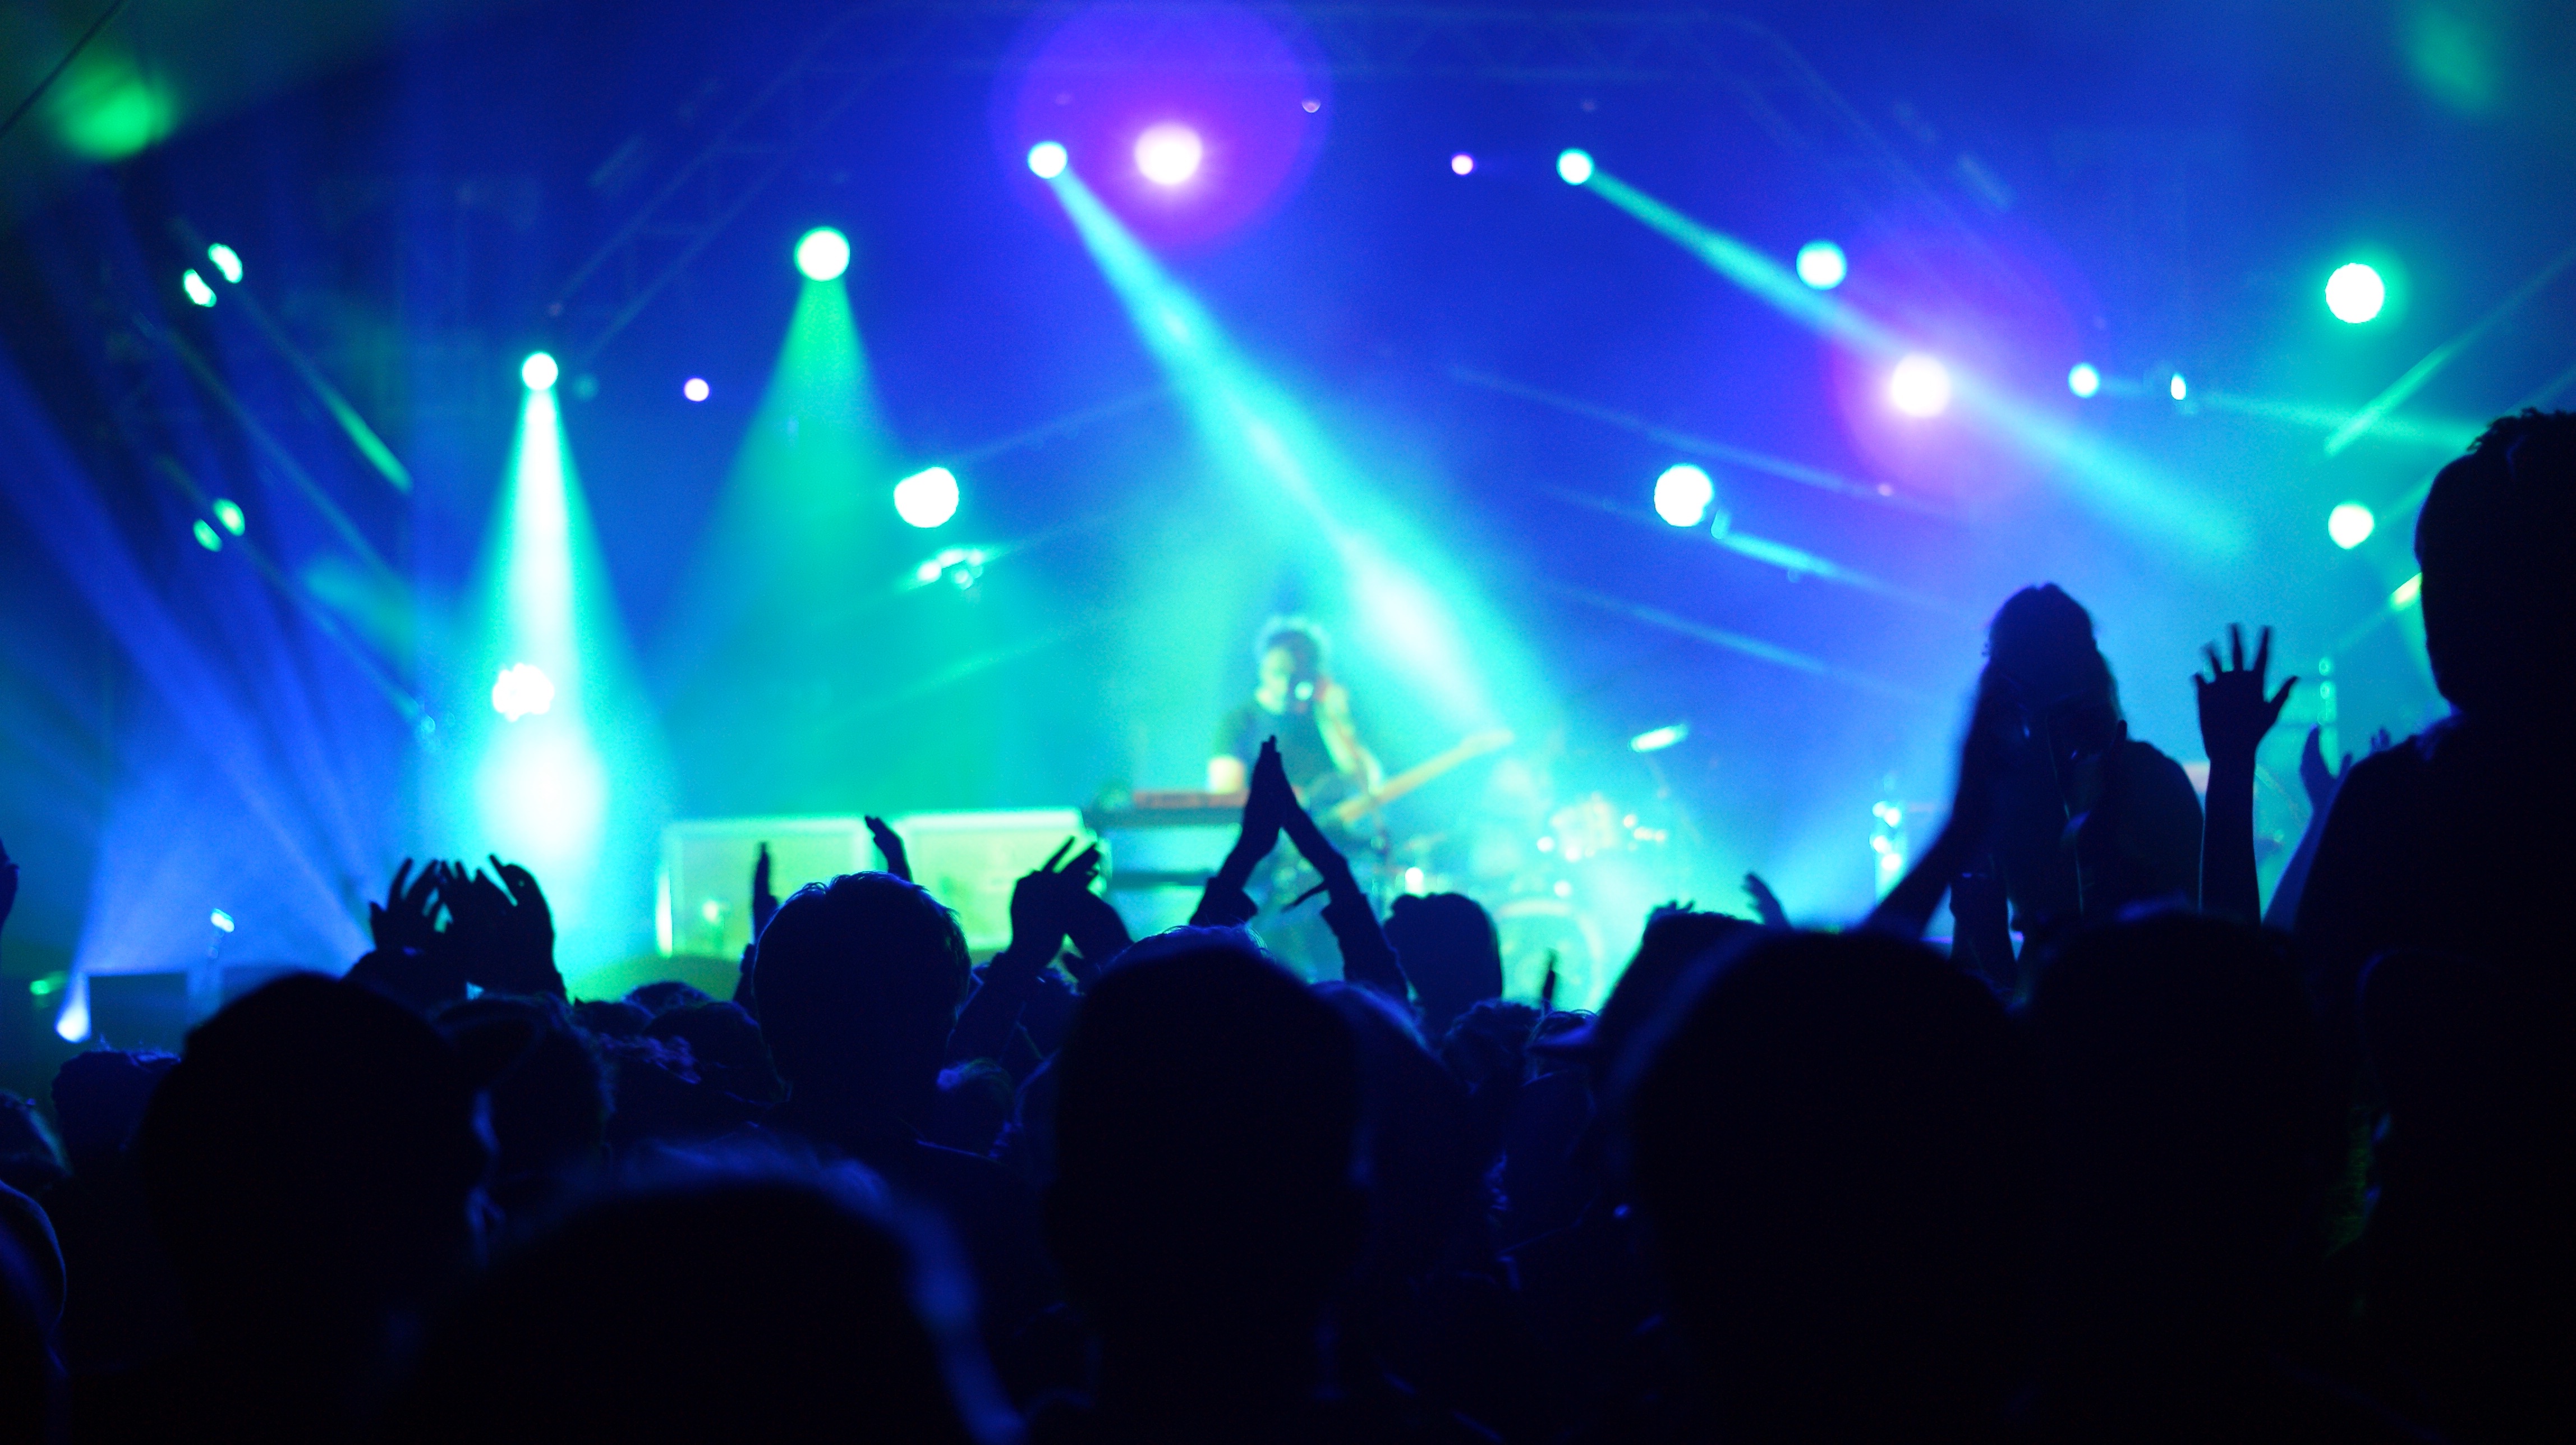
music, people, crowd, concert, audience, stage, performance, event, entertainment, nightclub, performing arts, rock concert, musical theatre